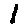
Label: 1